Ron St. Angelo

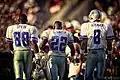
St. Angelo's "Triplets," one of the most famous photos of the Dallas Cowboys.

St. Angelo began to withdraw from sports photography as the job became too physically demanding with age. After his retirement in 2010, St. Angelo donated around 700 photographs to the NFL Hall of Fame Archives.